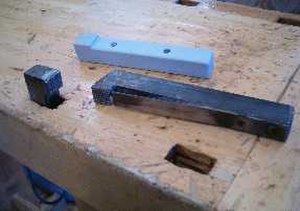
Høvlebænk / Høvlebænketyper og anvendelser
Bænkdupper af jern og kunststof; samt én bænkdup i et duphul.
En bænkdup er et firkantet stykke stang med fastholdeklemme til at sætte i duphullerne i høvlebænkens plade og bagtang til at spænde et emne fast. Oprindelig af jern, men fås nu også af kunststof som den grå plastikbænkdup fra fa. Sjöberg i Sverige.
En høvlebænk er først og fremmest snedkerens og til dels tømrerens fornemste og måske vigtigste værktøj, hans arbejdsbord.